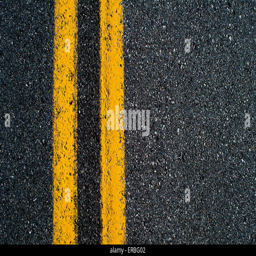
a double - yellow line on an asphalt road